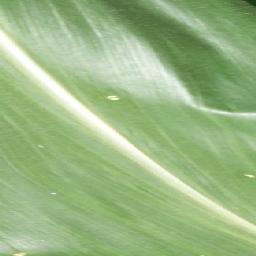
Label: Corn___healthy